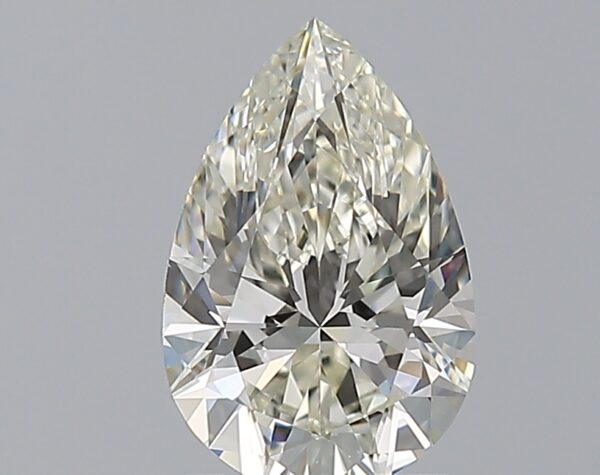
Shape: pear
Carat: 1.51
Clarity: VS1
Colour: K
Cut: EX
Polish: EX
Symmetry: EX
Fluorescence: ST
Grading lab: GIA
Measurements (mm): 9.82 x 6.44 x 4.07